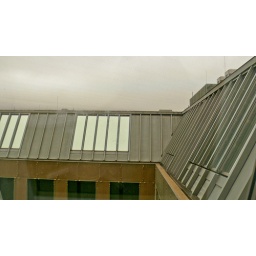
fifth floor out kitchen in DIW.